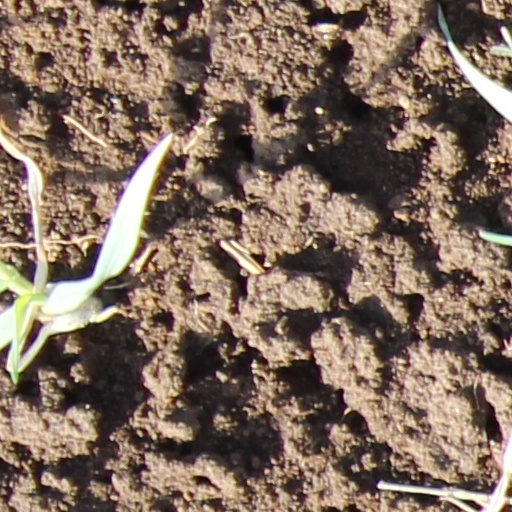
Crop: wheat